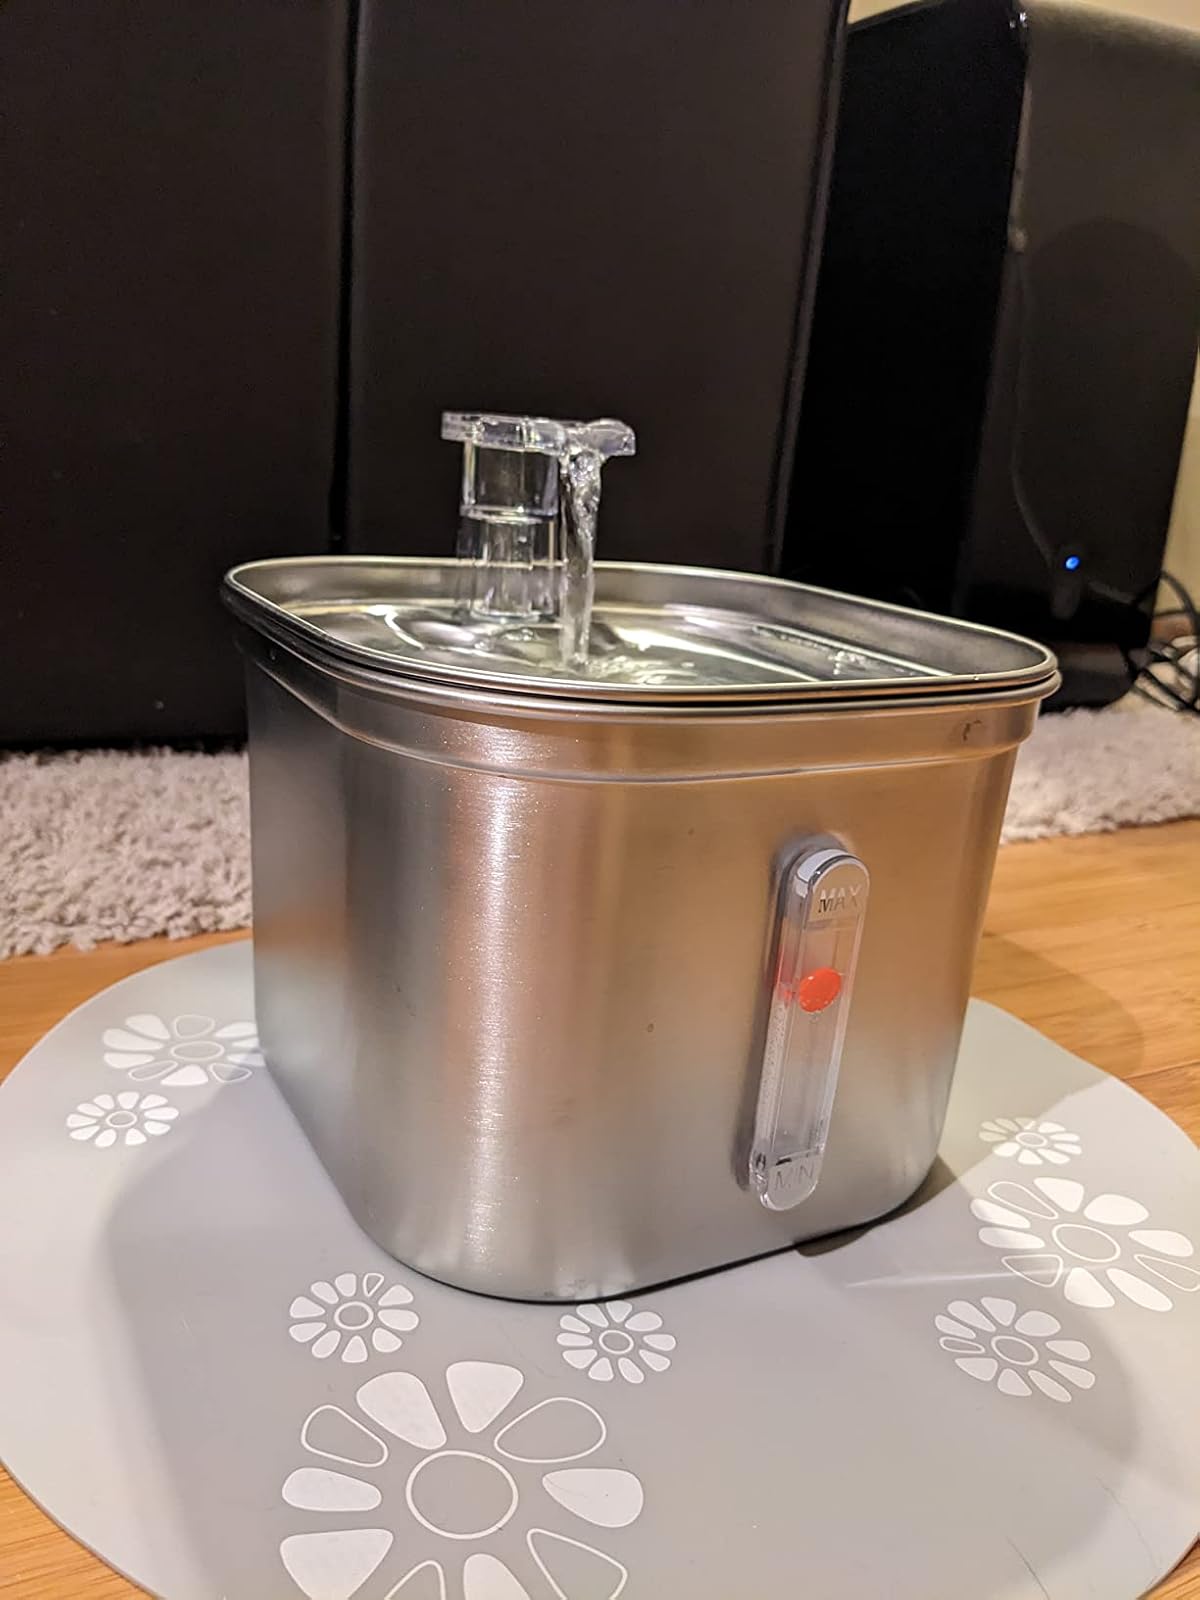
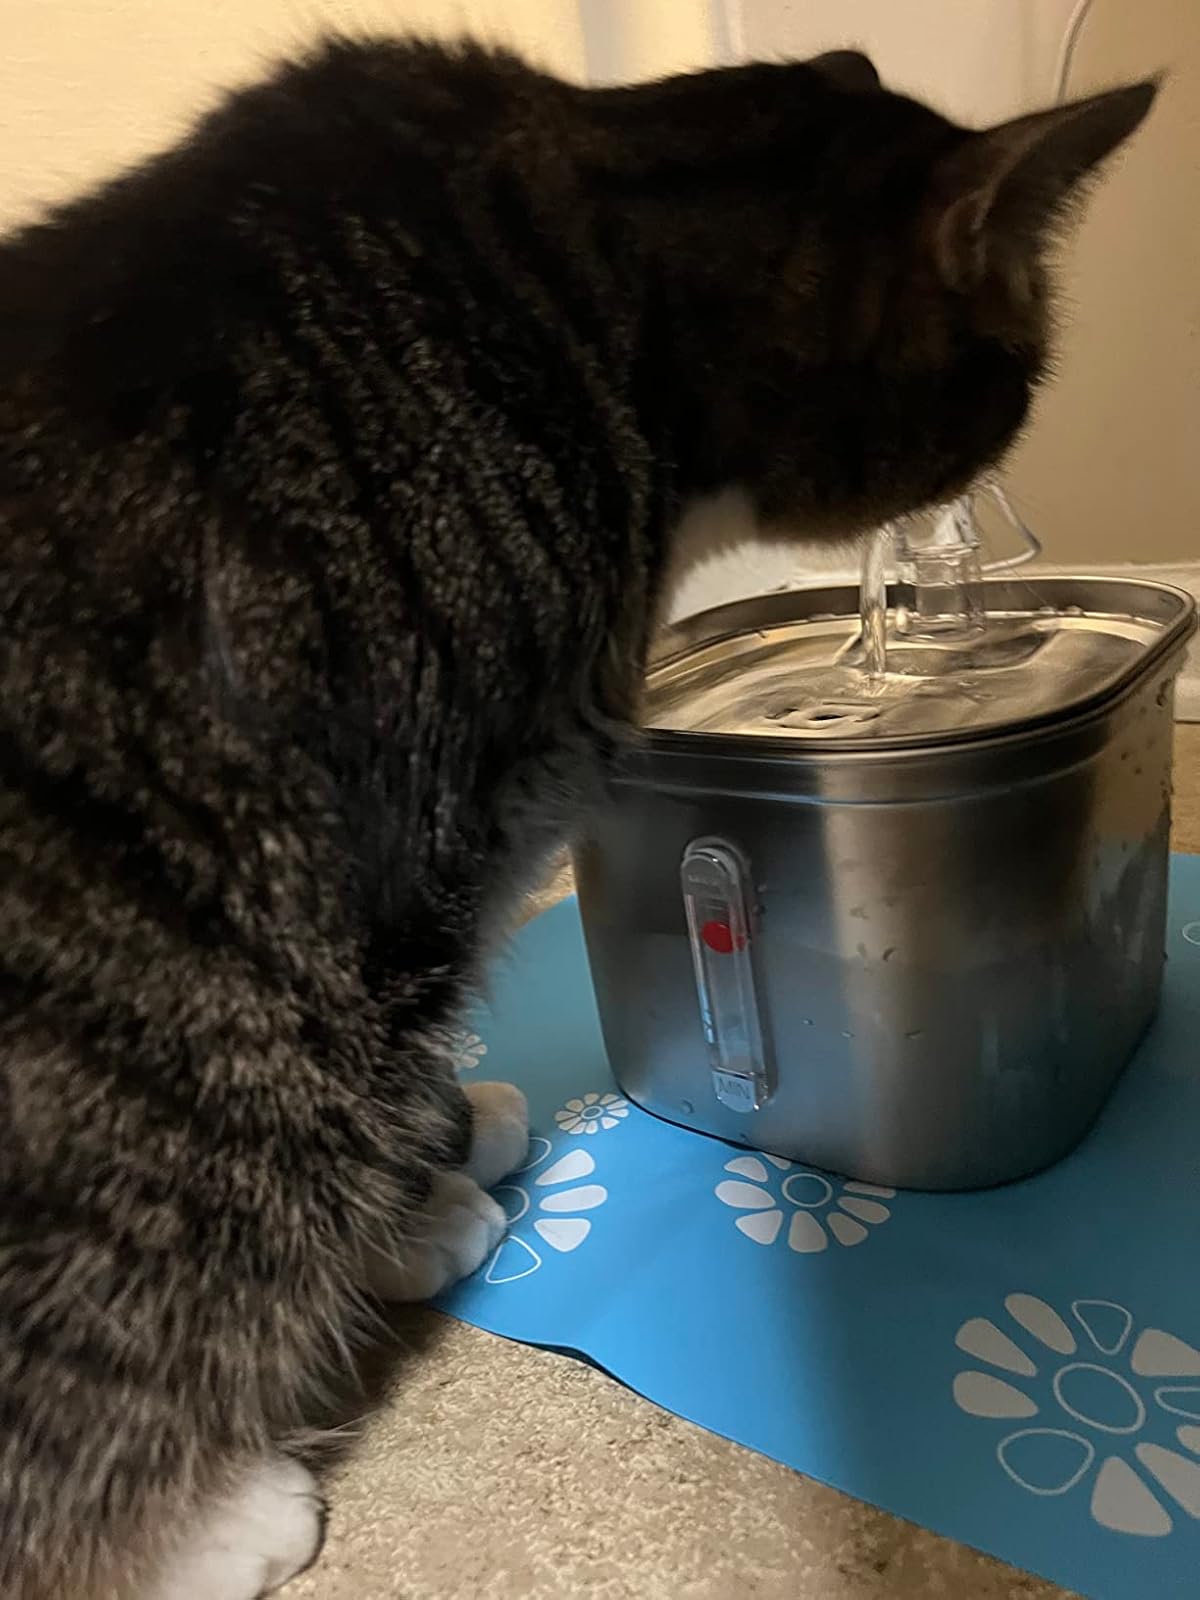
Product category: items_bowl
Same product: yes